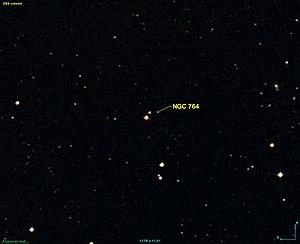
Image créée à l'aide du logiciel Aladin Sky Atlas du Centre de Données astronomiques de Strasbourg et des données de DSS (Digitized Sky Survey).
NGC 764 est constitué de deux étoiles situées dans la constellation de la Baleine.